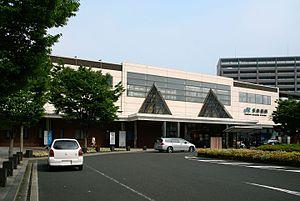
La gare de Higashi-Maizuru est une gare ferroviaire localisée dans la ville de Maizuru, dans la préfecture de Kyoto, au Japon. La gare est exploitée par la compagnie JR West, sur les lignes Maizuru et Obama.